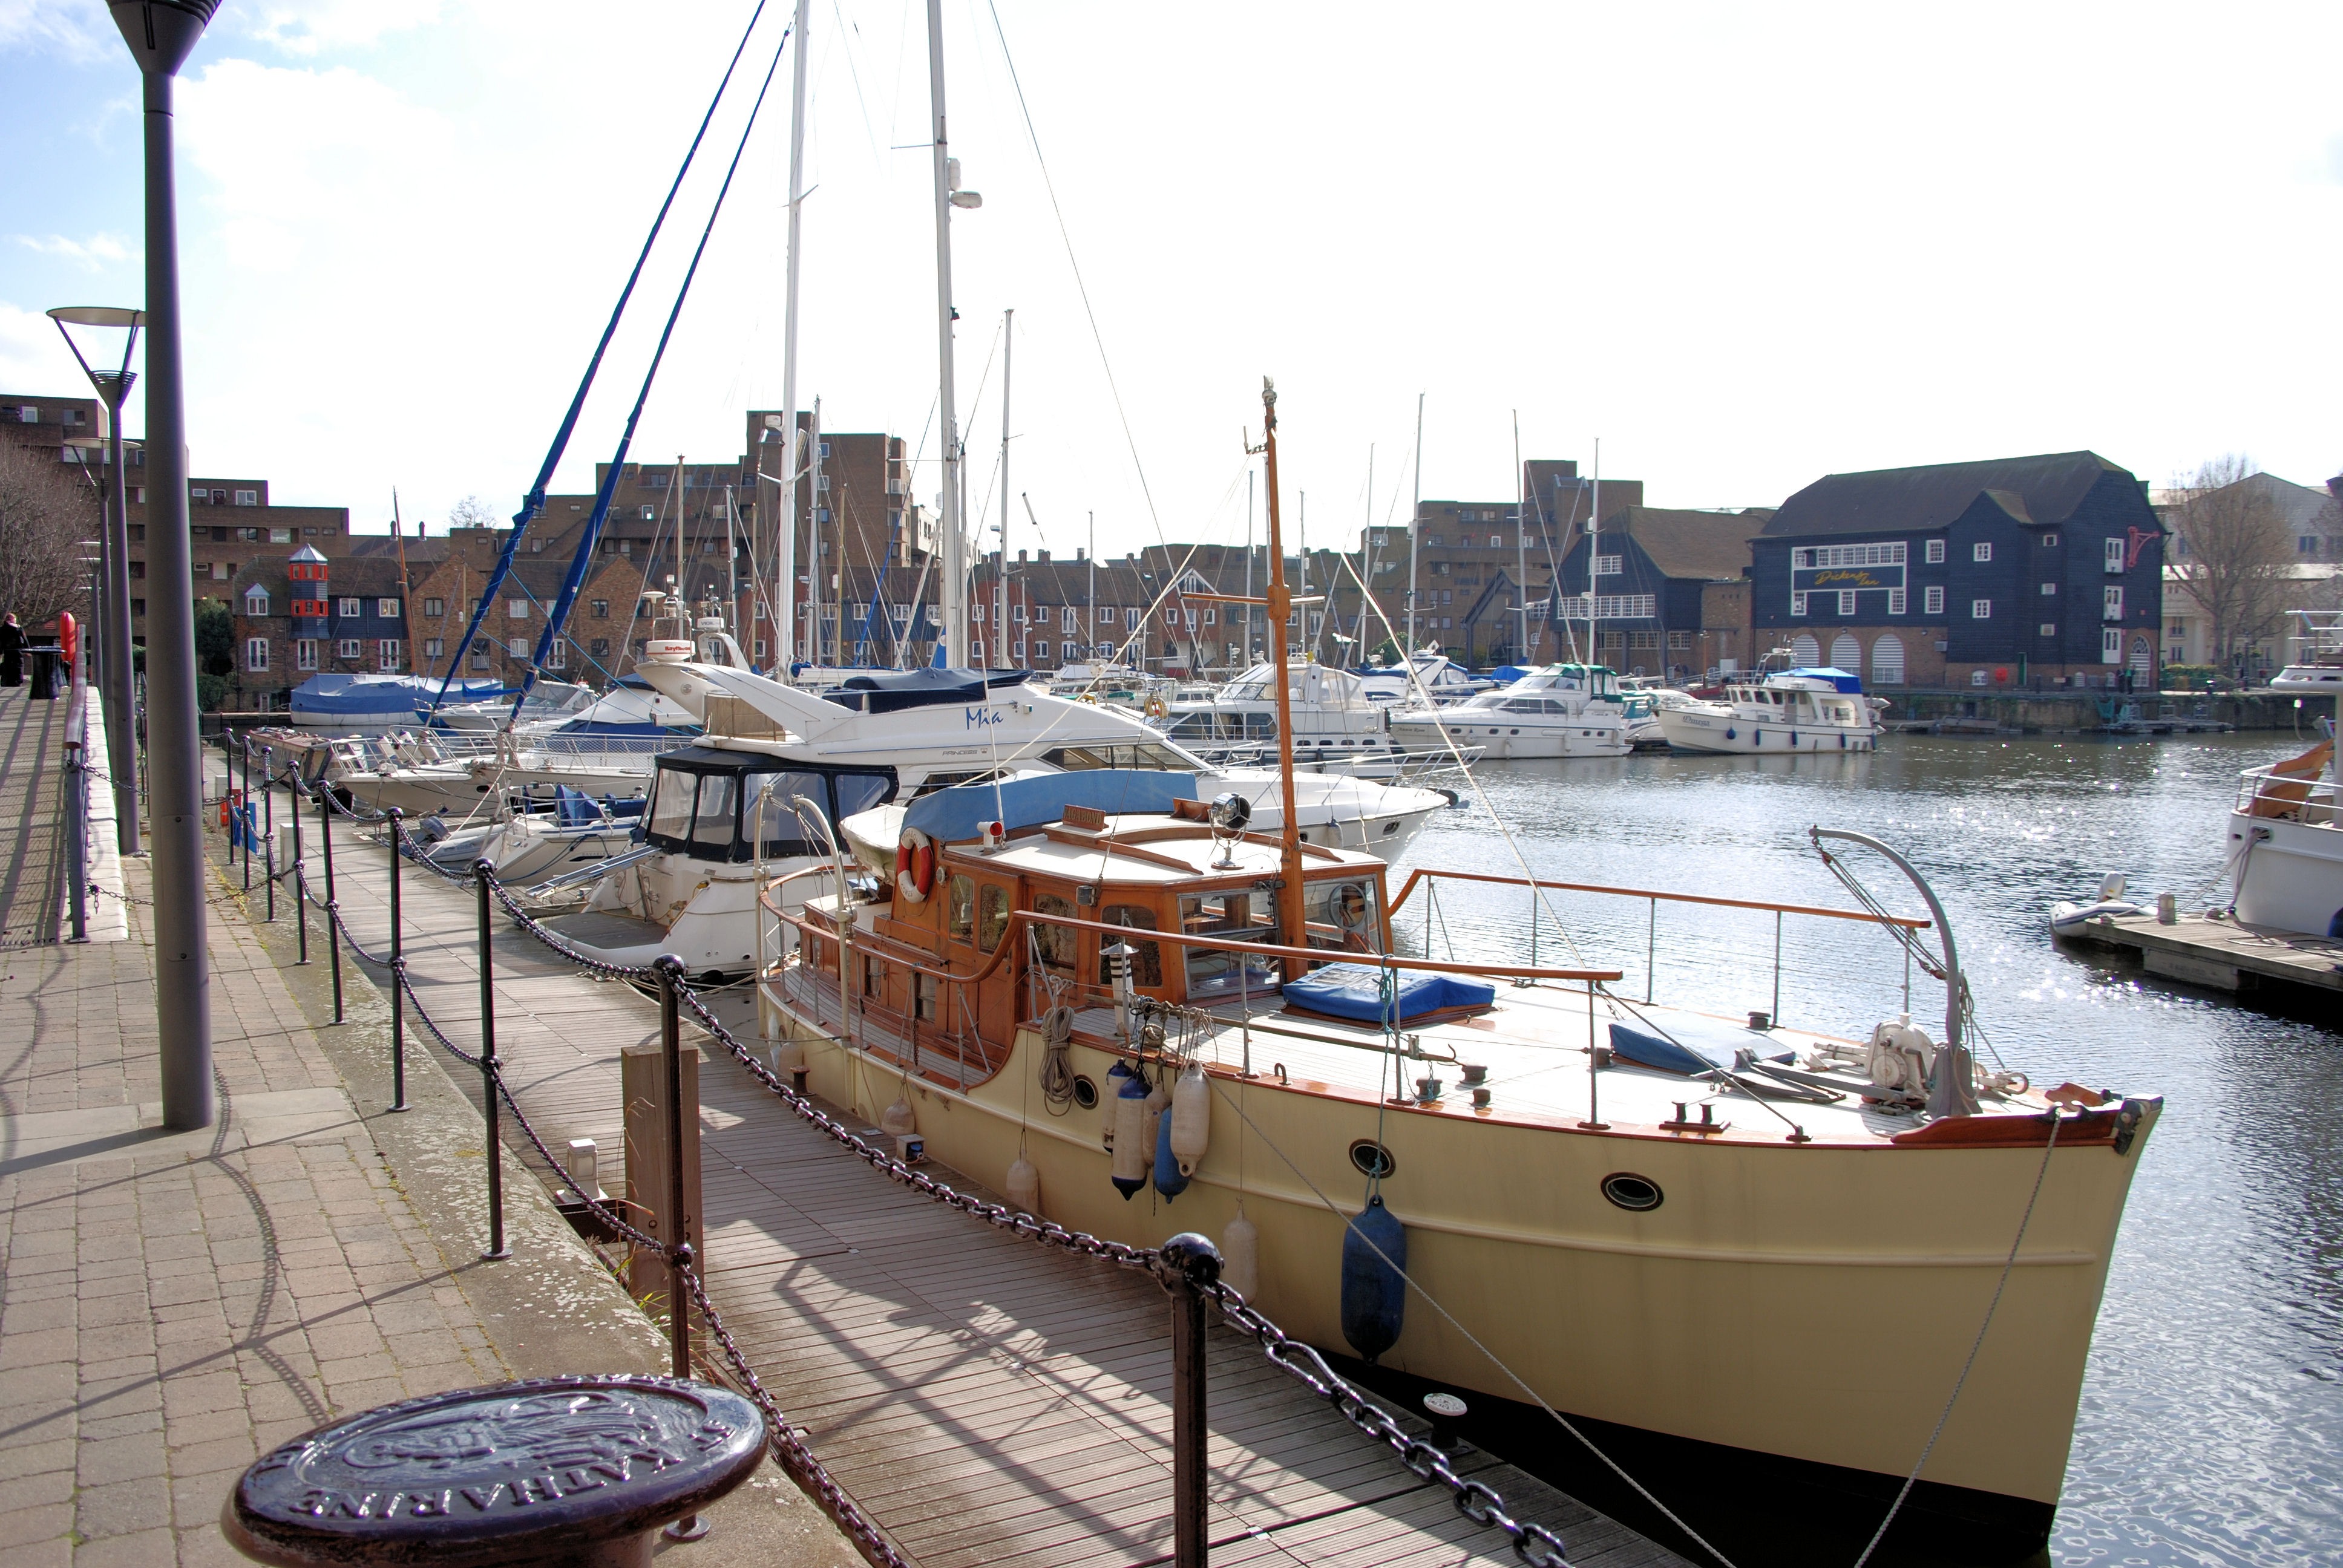
dock, boat, ship, vehicle, mast, yacht, holiday, harbor, marina, port, sailboat, waterway, london, relaxation, watercraft, yachts, st katherines dock